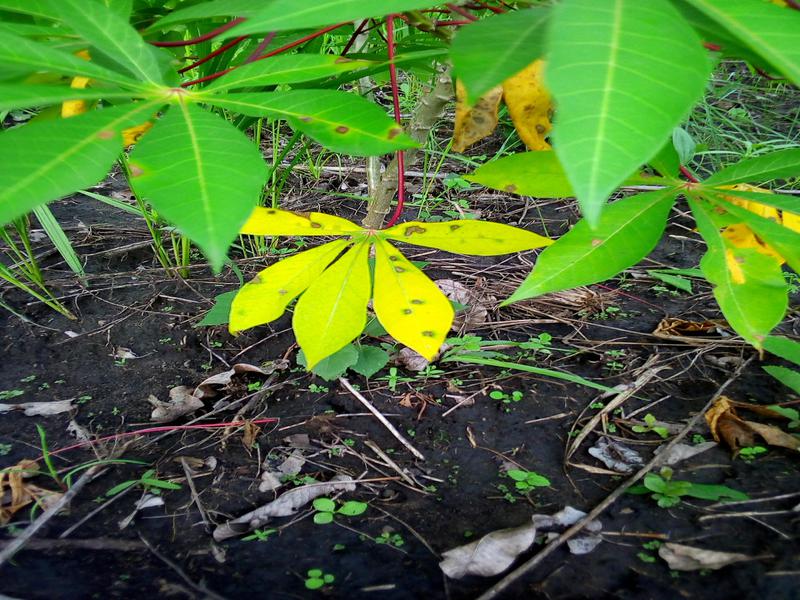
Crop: cassava
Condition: healthy